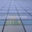
Label: skyscraper